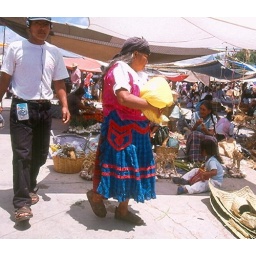
A Zapotec woman in a colorful apron shops at the Tlacolula market in Oaxaca